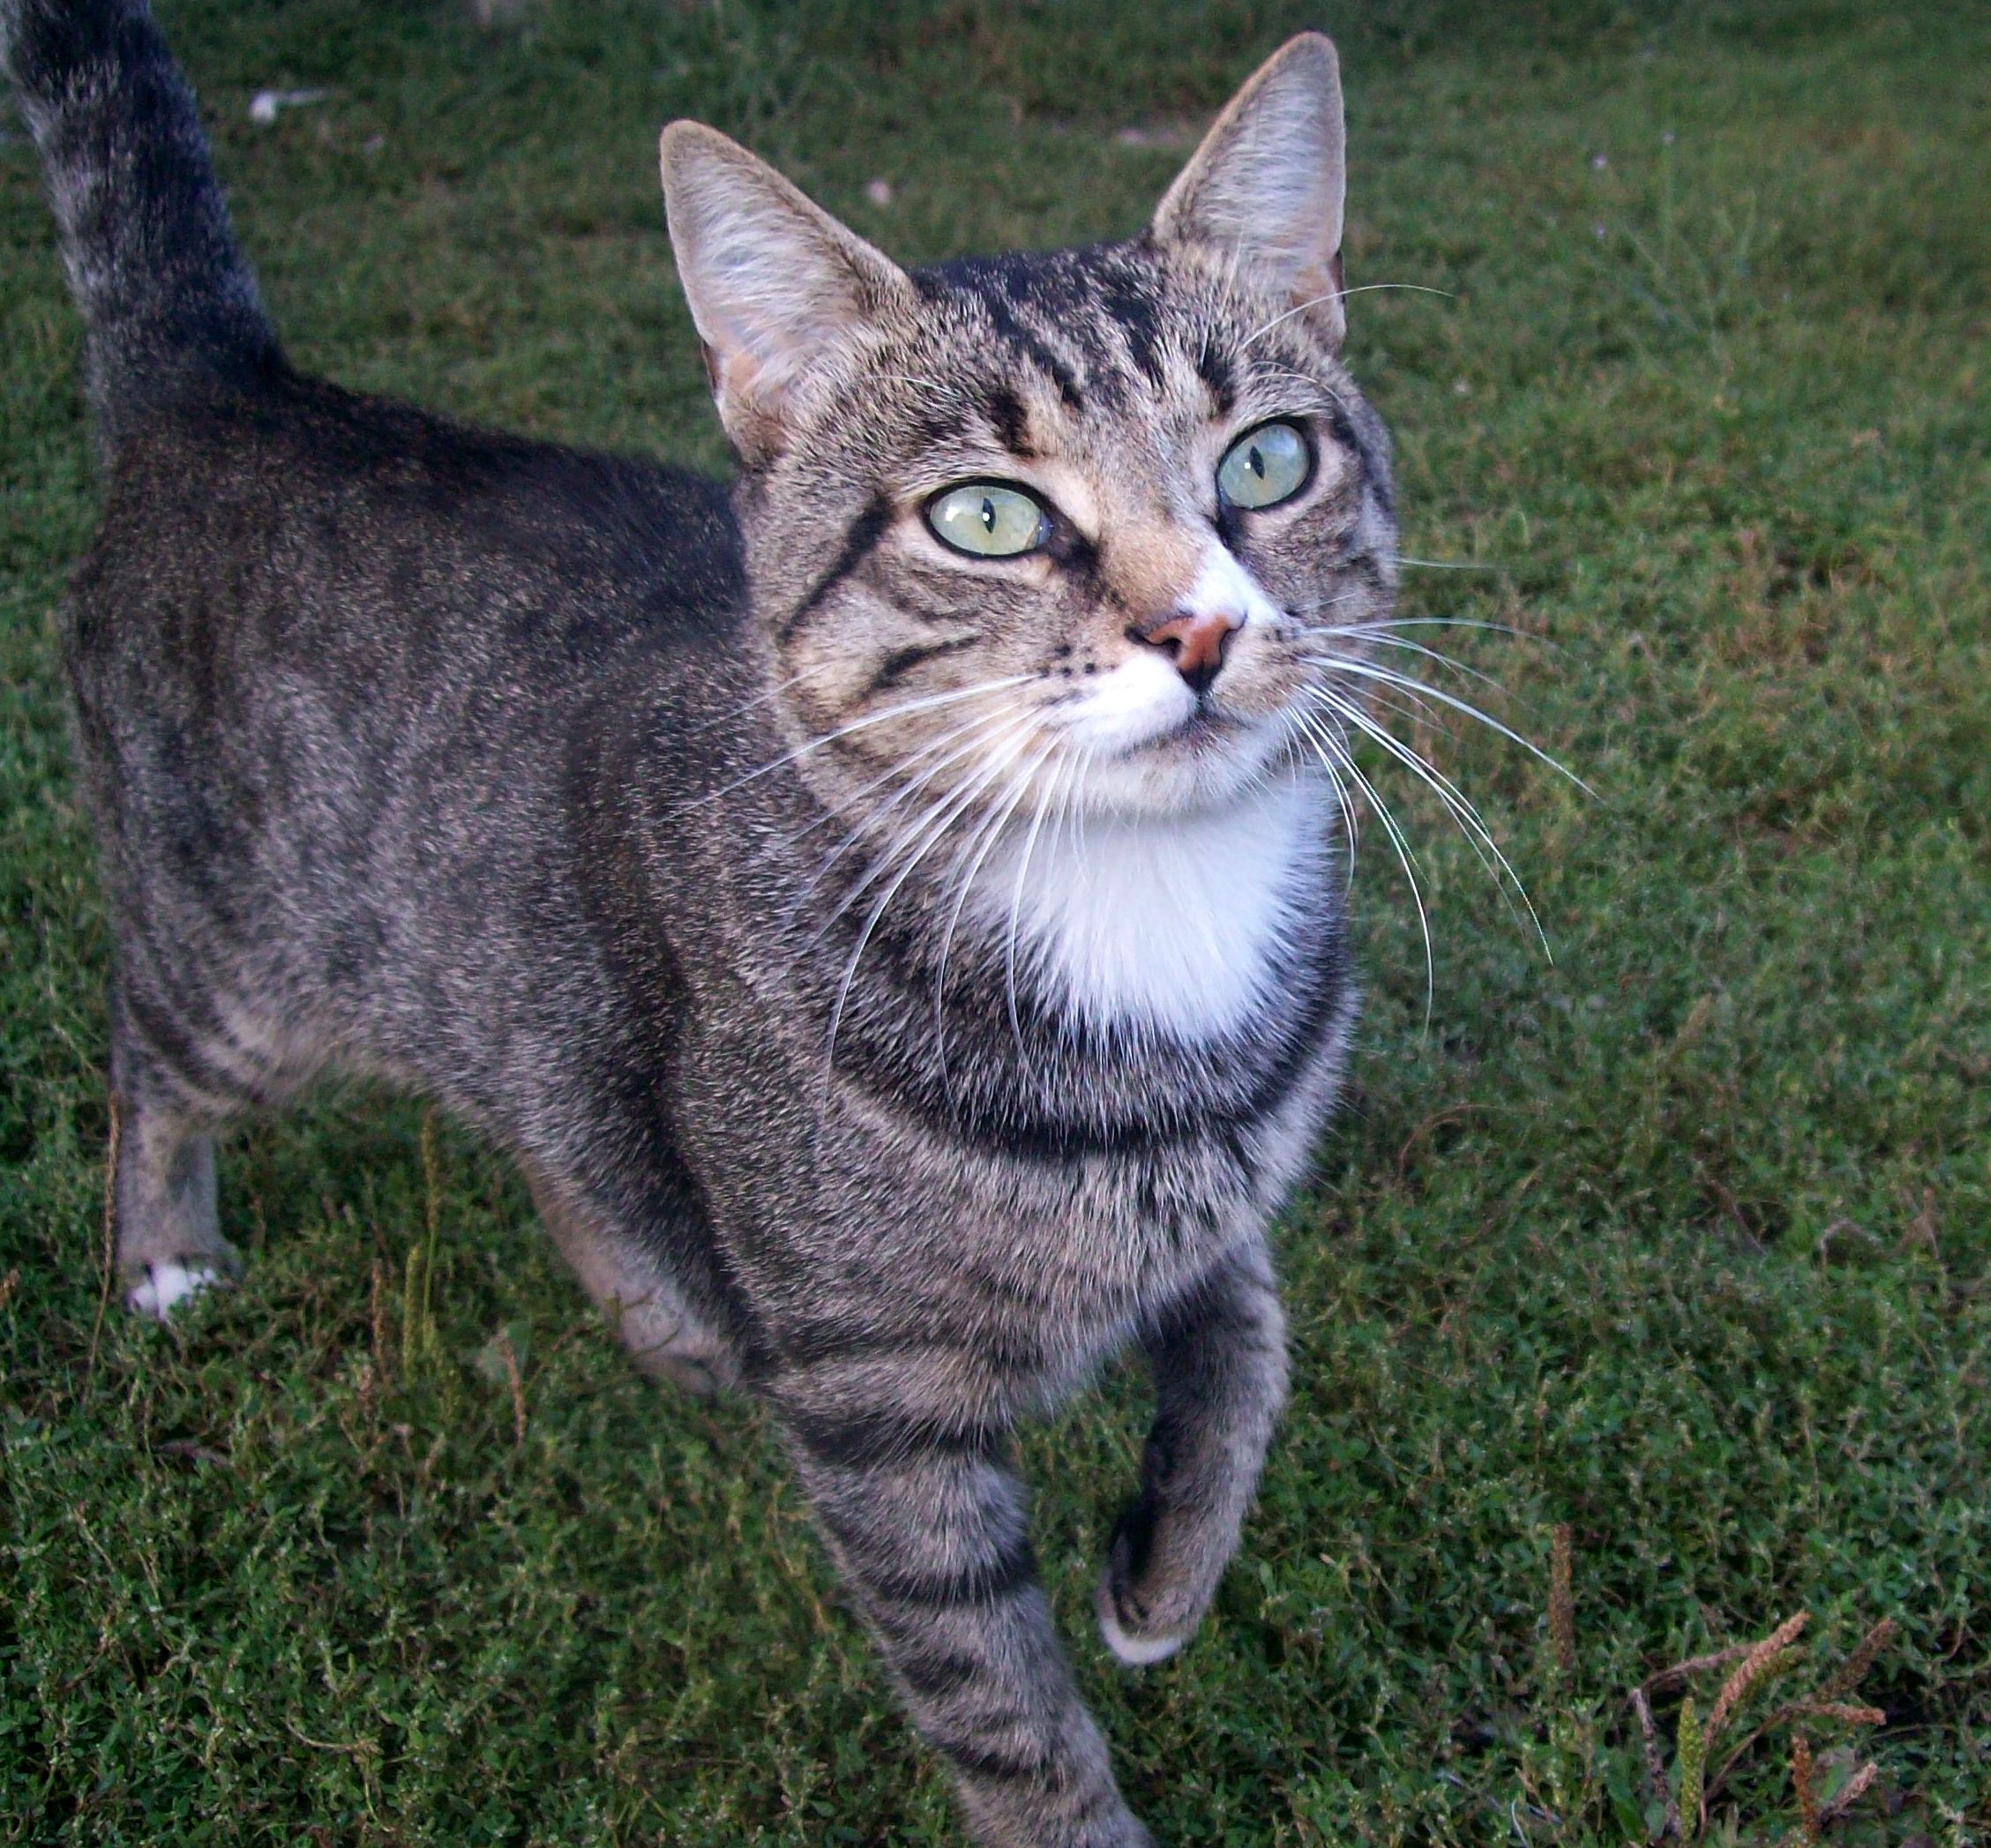
pet, cat, mammal, fauna, whiskers, vertebrate, tabby cat, european shorthair, wild cat, korat, small to medium sized cats, cat like mammal, domestic short haired cat, pixie bob, american shorthair, rusty spotted cat, ocicat, toyger, egyptian mau